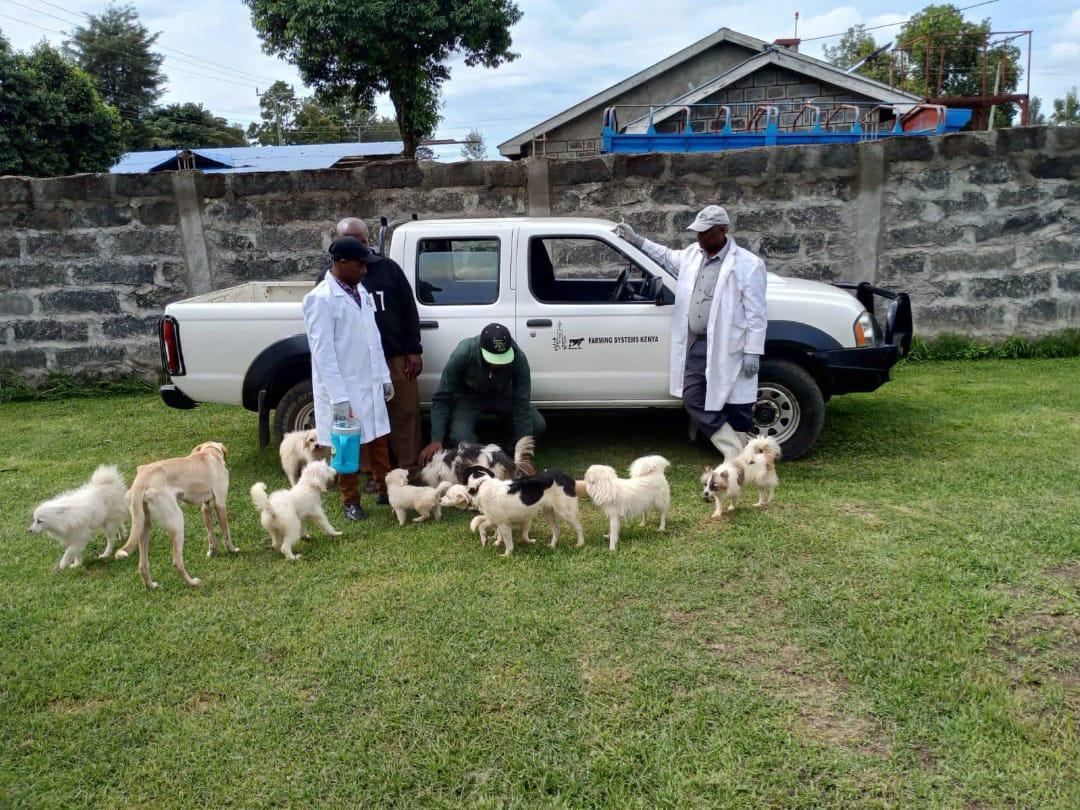
Hili ni eneo kwa ajili ya utoaji chanjo ya wanyama. Mbwa wapo katika hatua za kupata chanjo kutoka kwa madaktari wa mifugo.